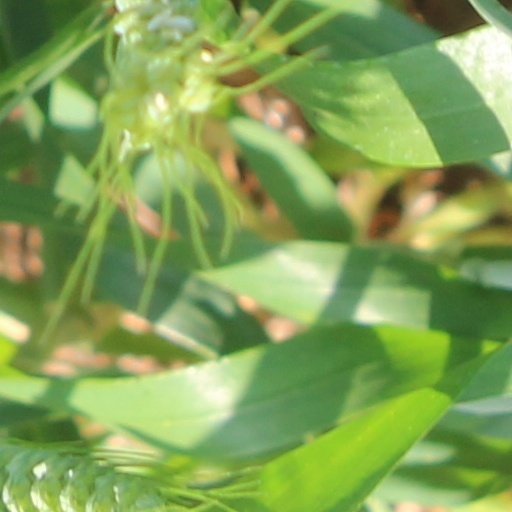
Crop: wheat